Missile tank

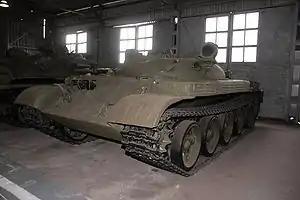
Soviet IT-1, Kubinka Tank Museum

A missile tank is an armoured fighting vehicle fulfilling the role of a main battle tank, but using only guided missiles for main armament. Several nations have experimented with prototypes, notably the Soviet Union during the tenure of Nikita Khrushchev (projects Object 167, Object 137Ml, Object 155Ml, Object 287, Object 775),